Marché des Enfants Rouges

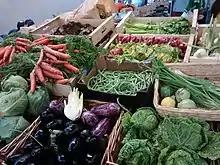
Vegetables for sale at the Marché des Enfants Rouges

The Marché des Enfants Rouges is the oldest covered market in Paris, France. It was established in 1628 as the "petit marché du Marais" and is located at 39 Rue de Bretagne in the Marais (3rd) arrondissement. The market has been listed as a historic monument since 1982.